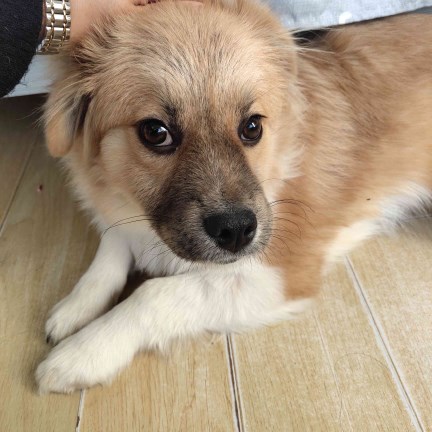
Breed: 3336-n000121-chinese_rural_dog